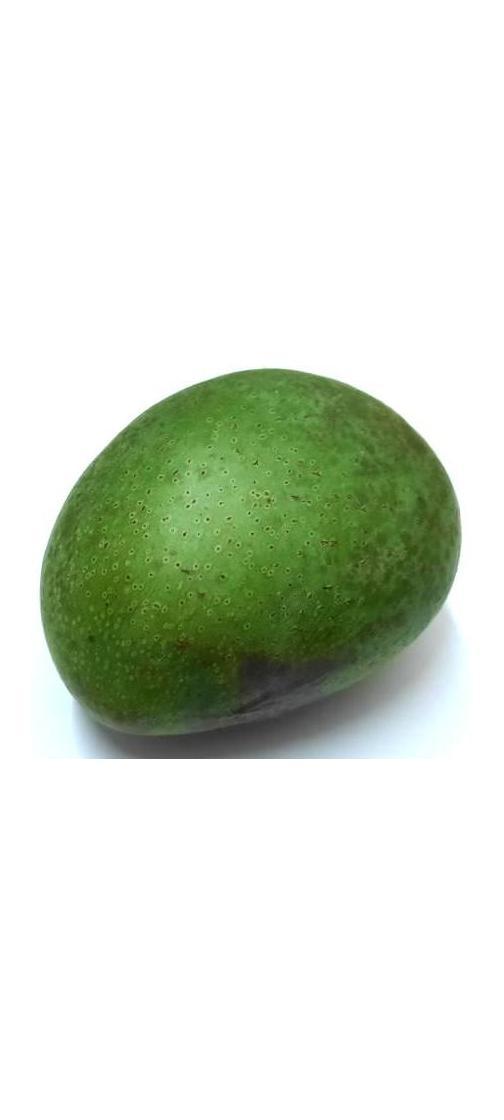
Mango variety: Ashshina Zhinuk